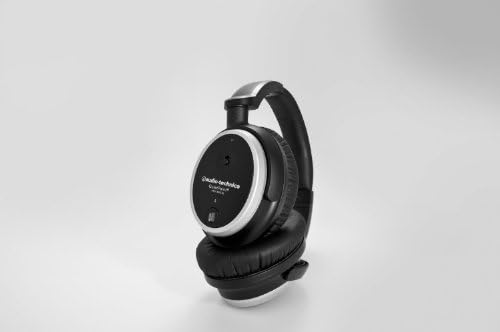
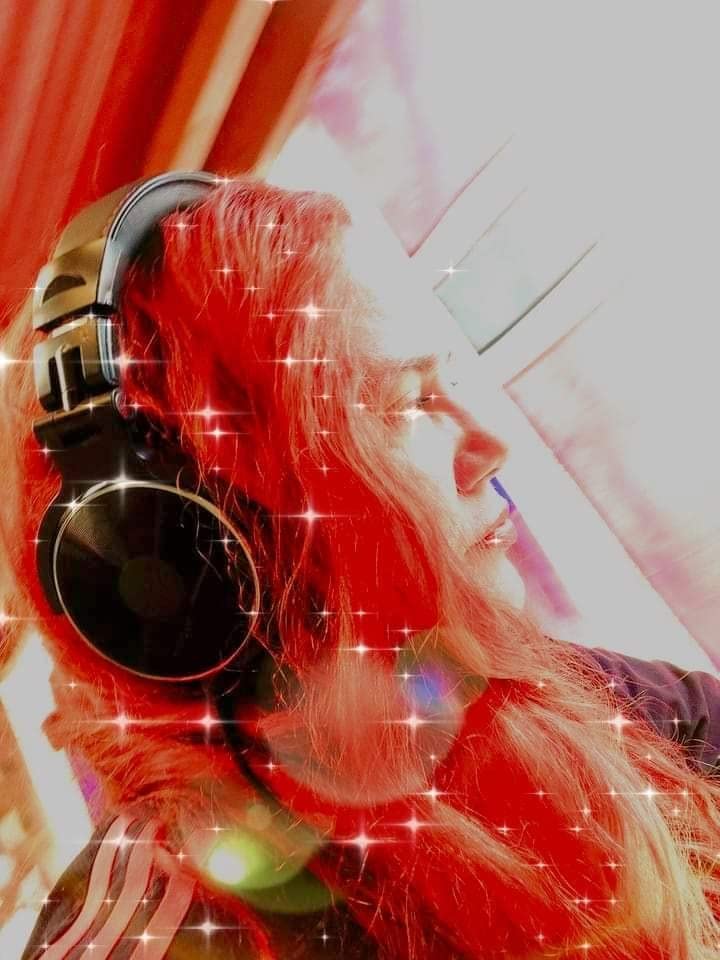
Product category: headphones
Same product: no